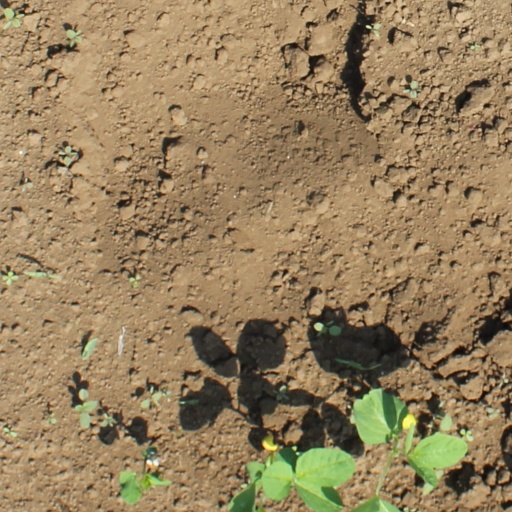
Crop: soybean